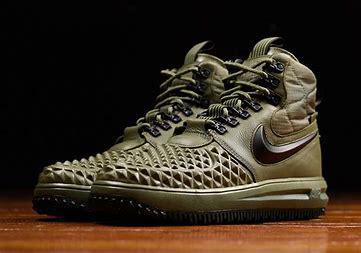
Brand: Nike
Model: Lunar Force 1 Duckboot